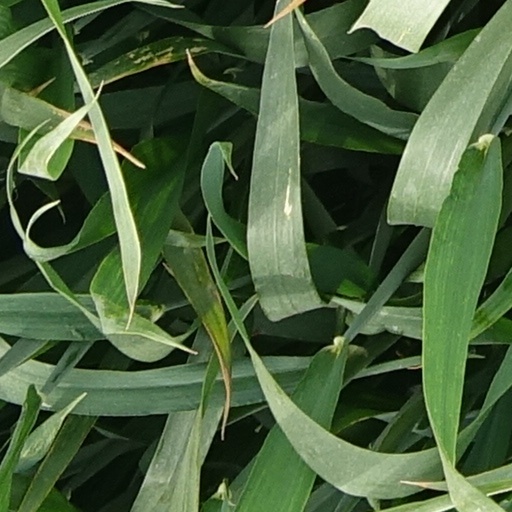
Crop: wheat